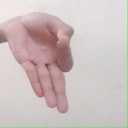
अक्षर: ज्ञ